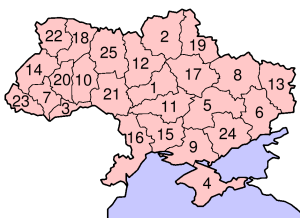
L'Ukraine comprend 24 régions administratives, une république autonome, et deux municipalités avec des statuts régionaux. Il existe aussi onze régions historiques, sans plus de réalité administrative actuelle que les anciennes provinces historiques françaises.
Les monastères d'Ukraine dépendent principalement des cinq églises qui coexistent en Ukraine :
L'Ukraine est un État d'Europe orientale, le deuxième d'Europe par sa superficie. Elle est bordée par la mer Noire et la mer d'Azov au sud, frontalière avec la Russie au nord-est et à l'est, avec la Biélorussie au nord, avec la Pologne à l'ouest-nord-ouest, avec la Slovaquie et la Hongrie à l'ouest et avec la Roumanie et la Moldavie au sud-ouest.